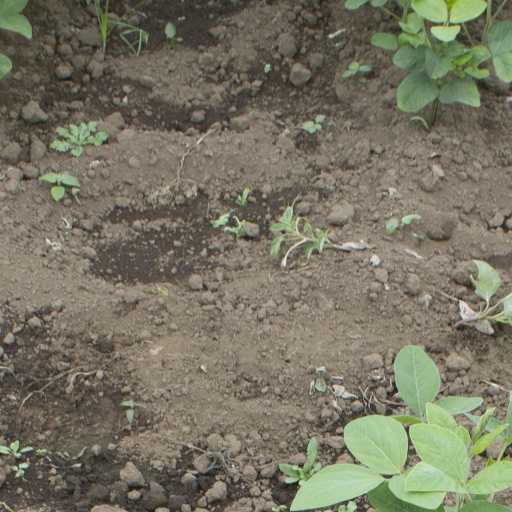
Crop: soybean